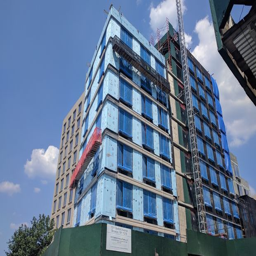
this - unit building is under construction on the site of the former building .